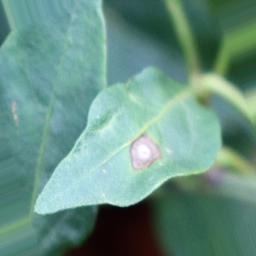
Label: cercospora